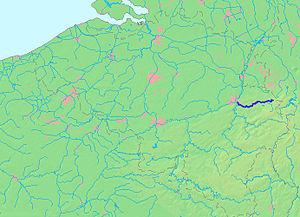
La Vesdre est une rivière belgo-allemande, affluent en rive droite de l'Ourthe, donc sous-affluent de la Meuse.